Answer in natural language. Considering the relative positions, is Television (marked B) above or below blue modern tv stand (marked A)? Choose between the following options: above or below
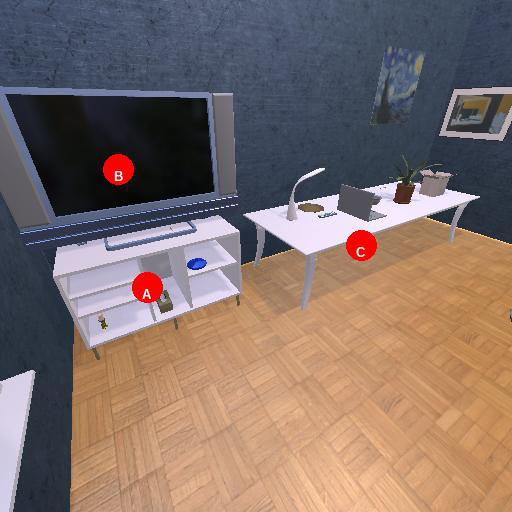
<answer>above</answer>